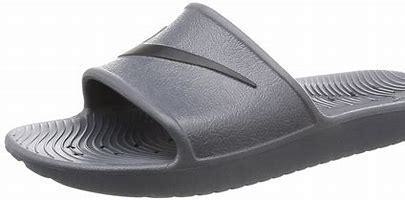
Brand: Nike
Model: Kawa